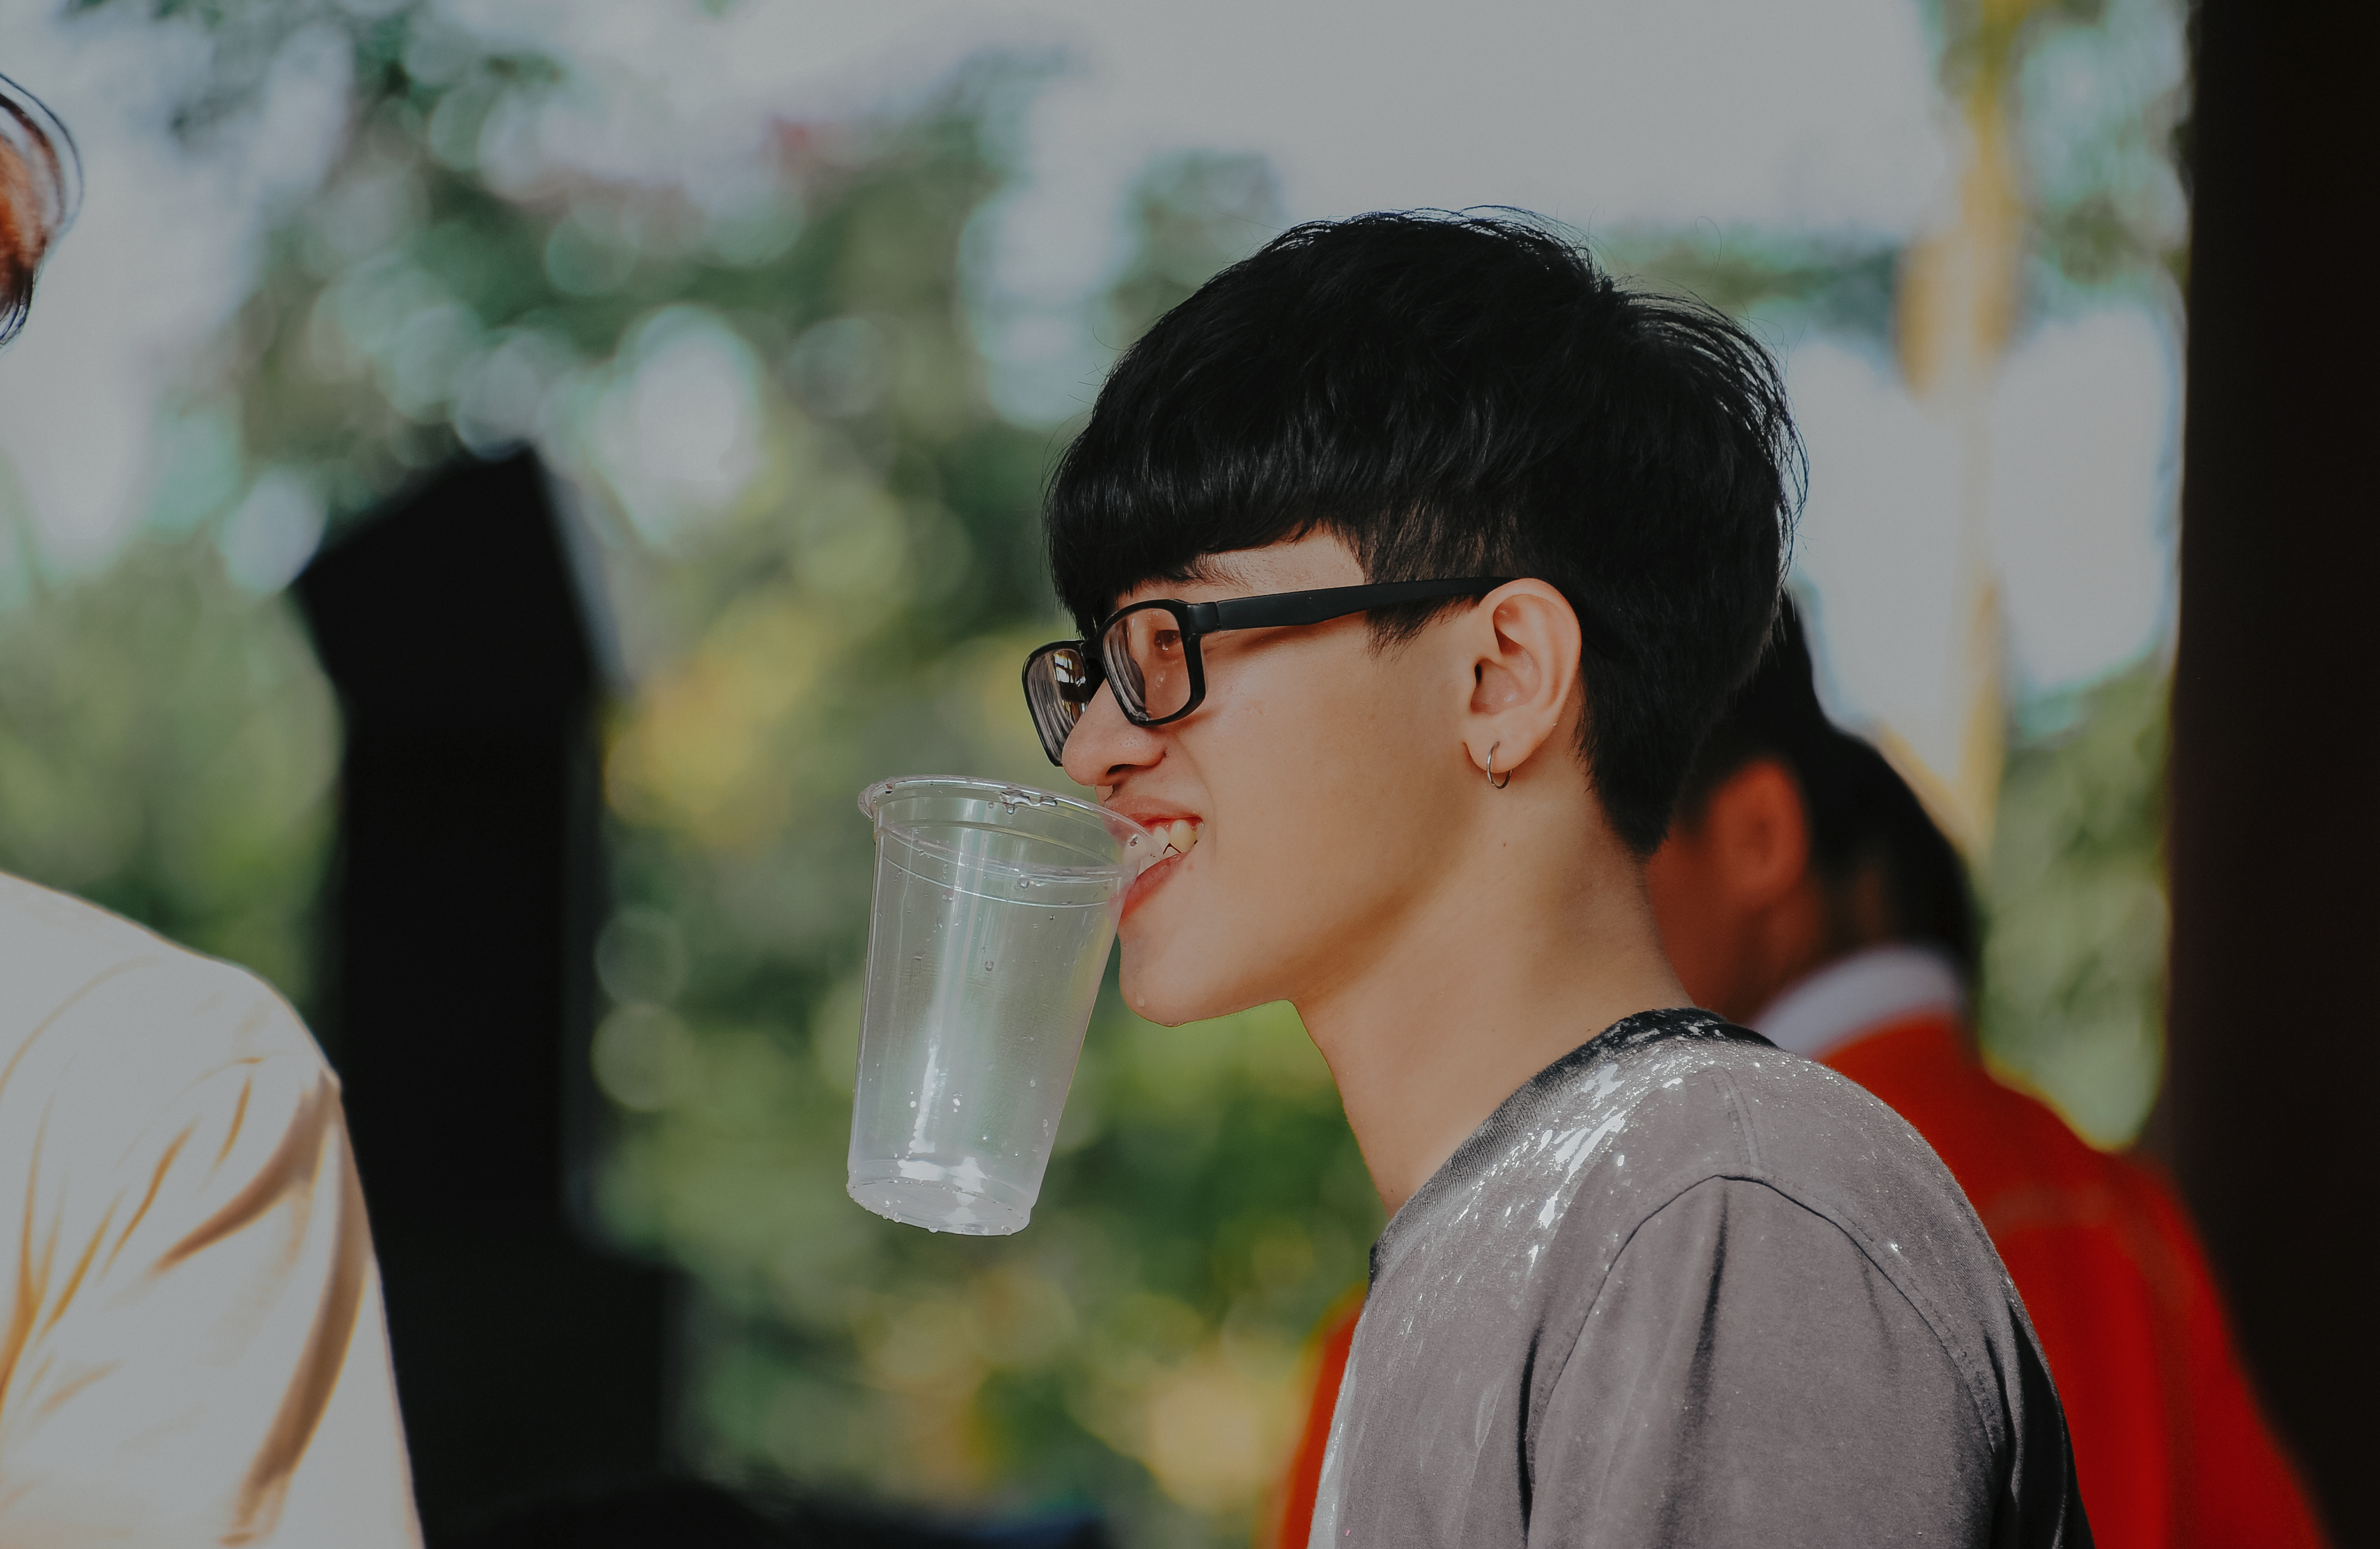
beautiful, boy, glasses, vision care, girl, eyewear, snapshot, photography, smile, black hair, fun, human, temple, sunglasses, happiness, portrait, ceremony, event, portrait photography